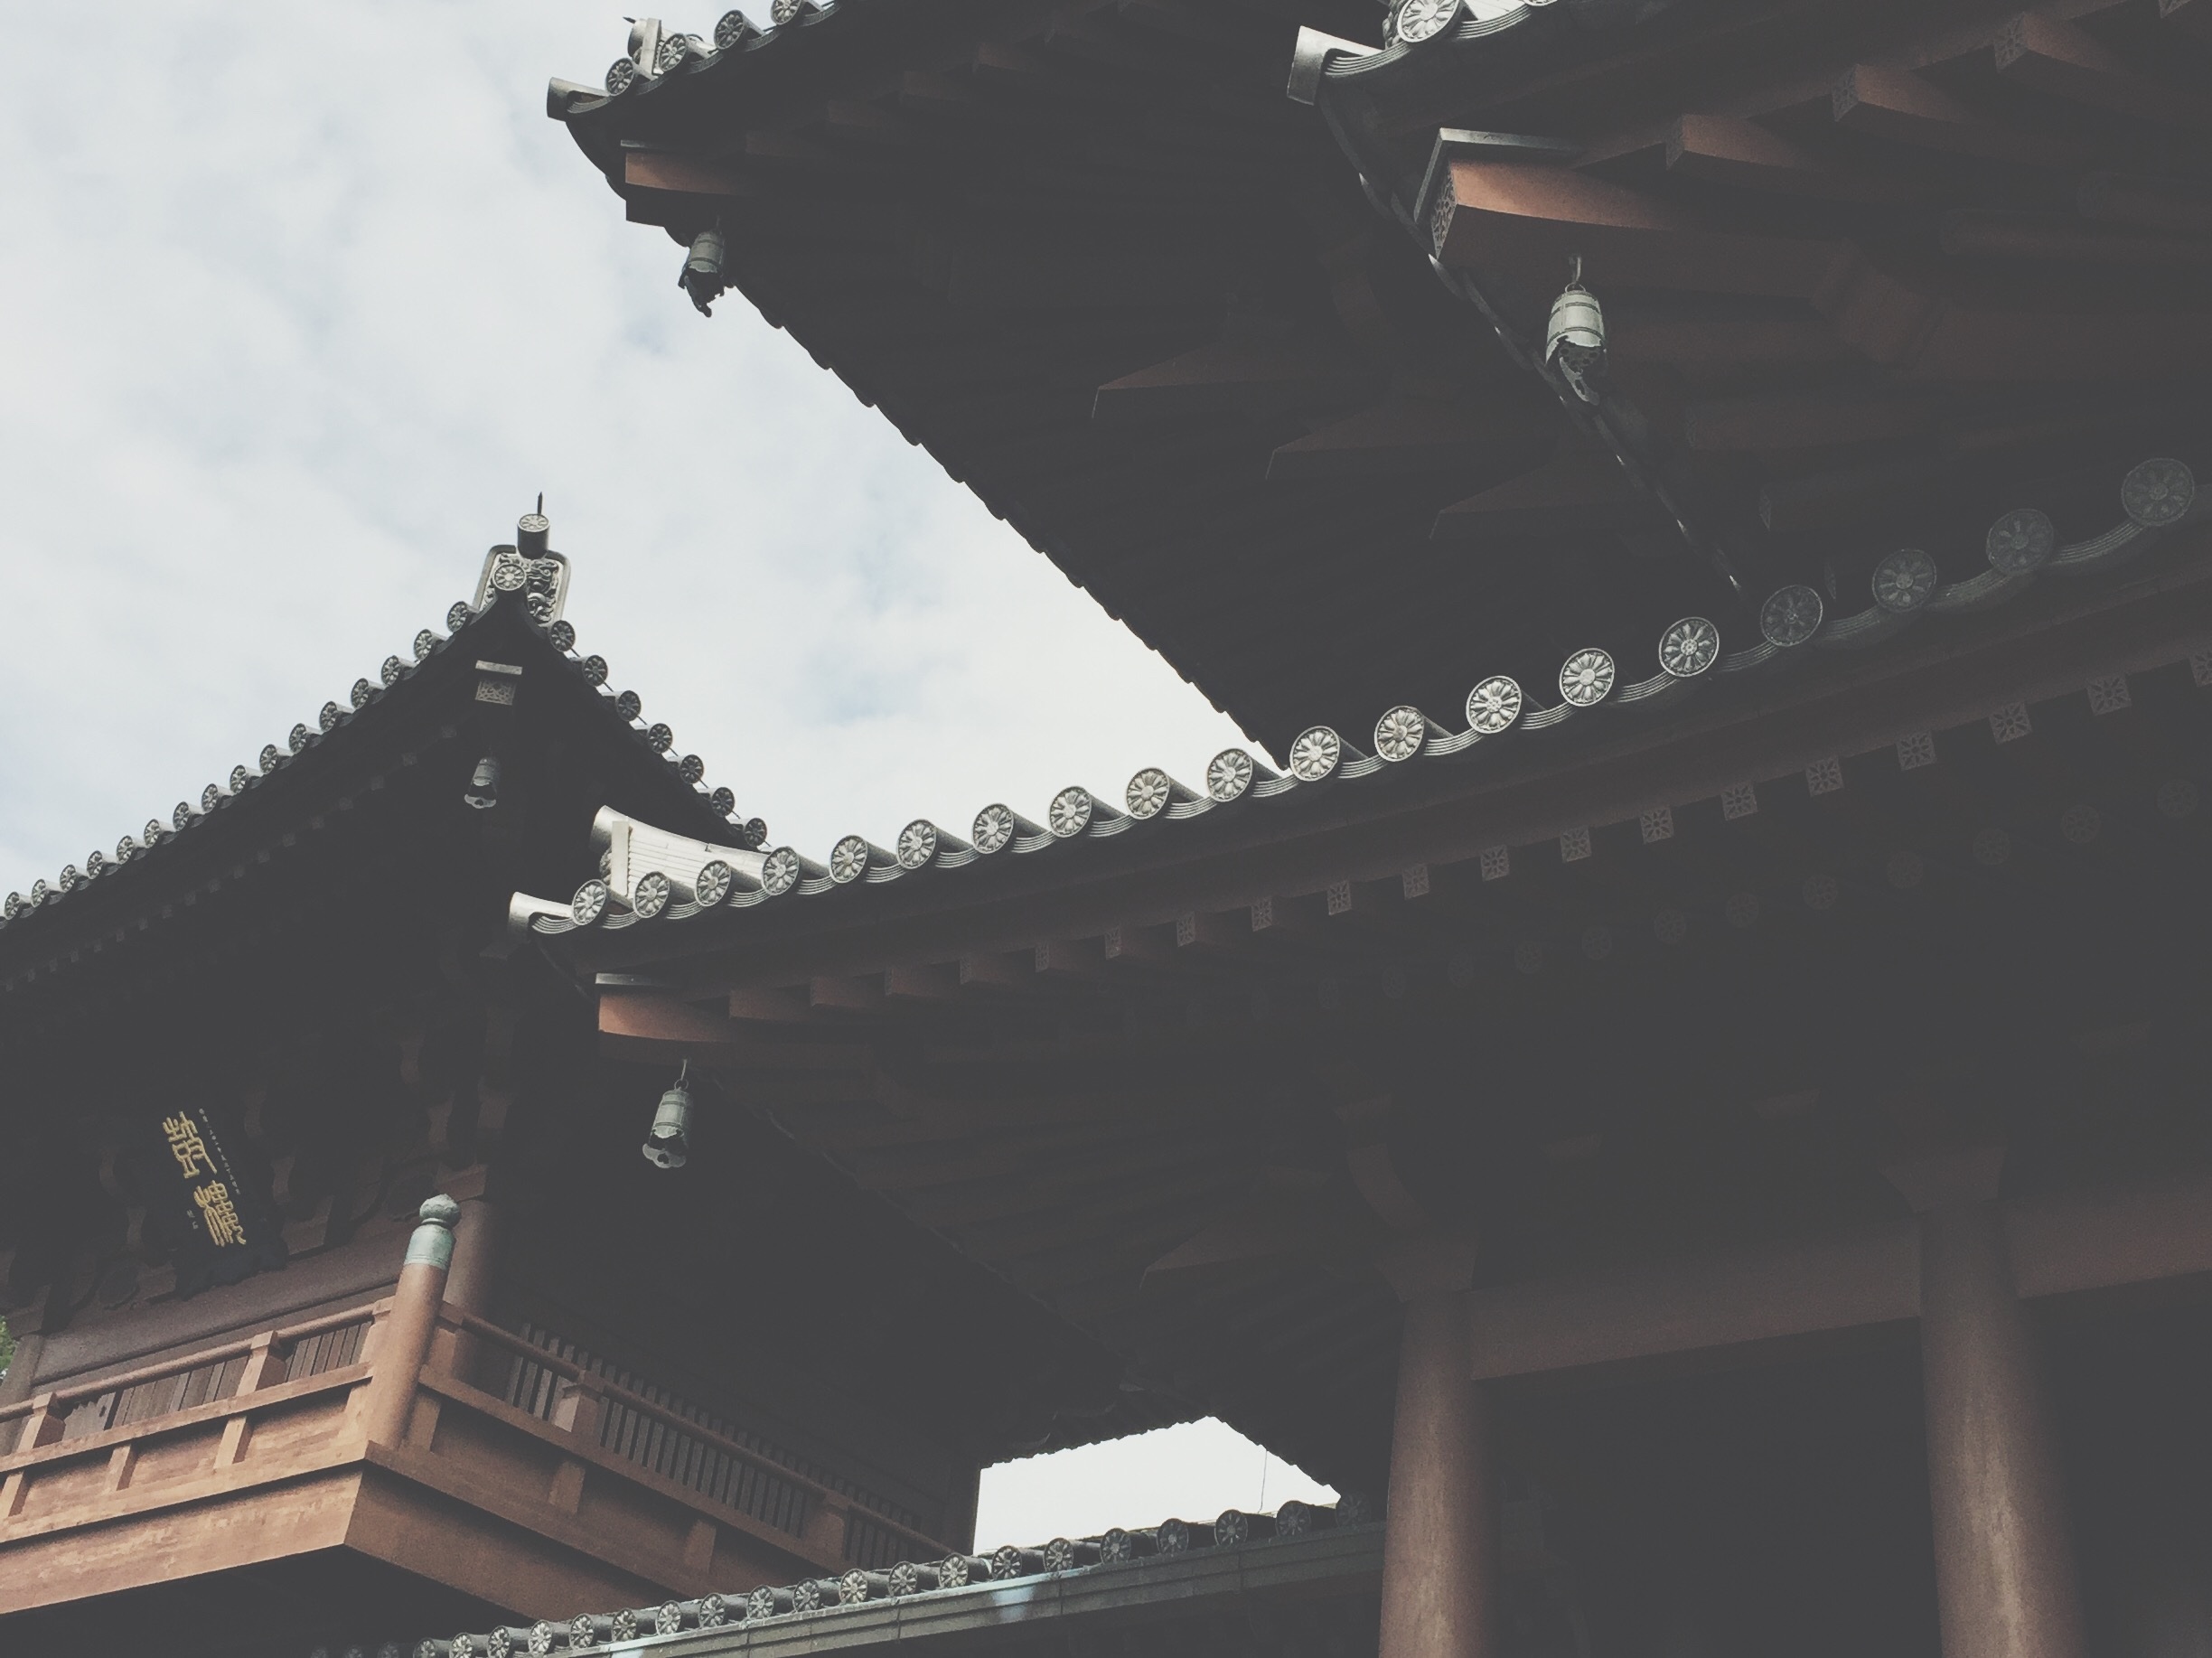
architecture, structure, sky, roof, building, facade, chinese architecture, outdoor structure